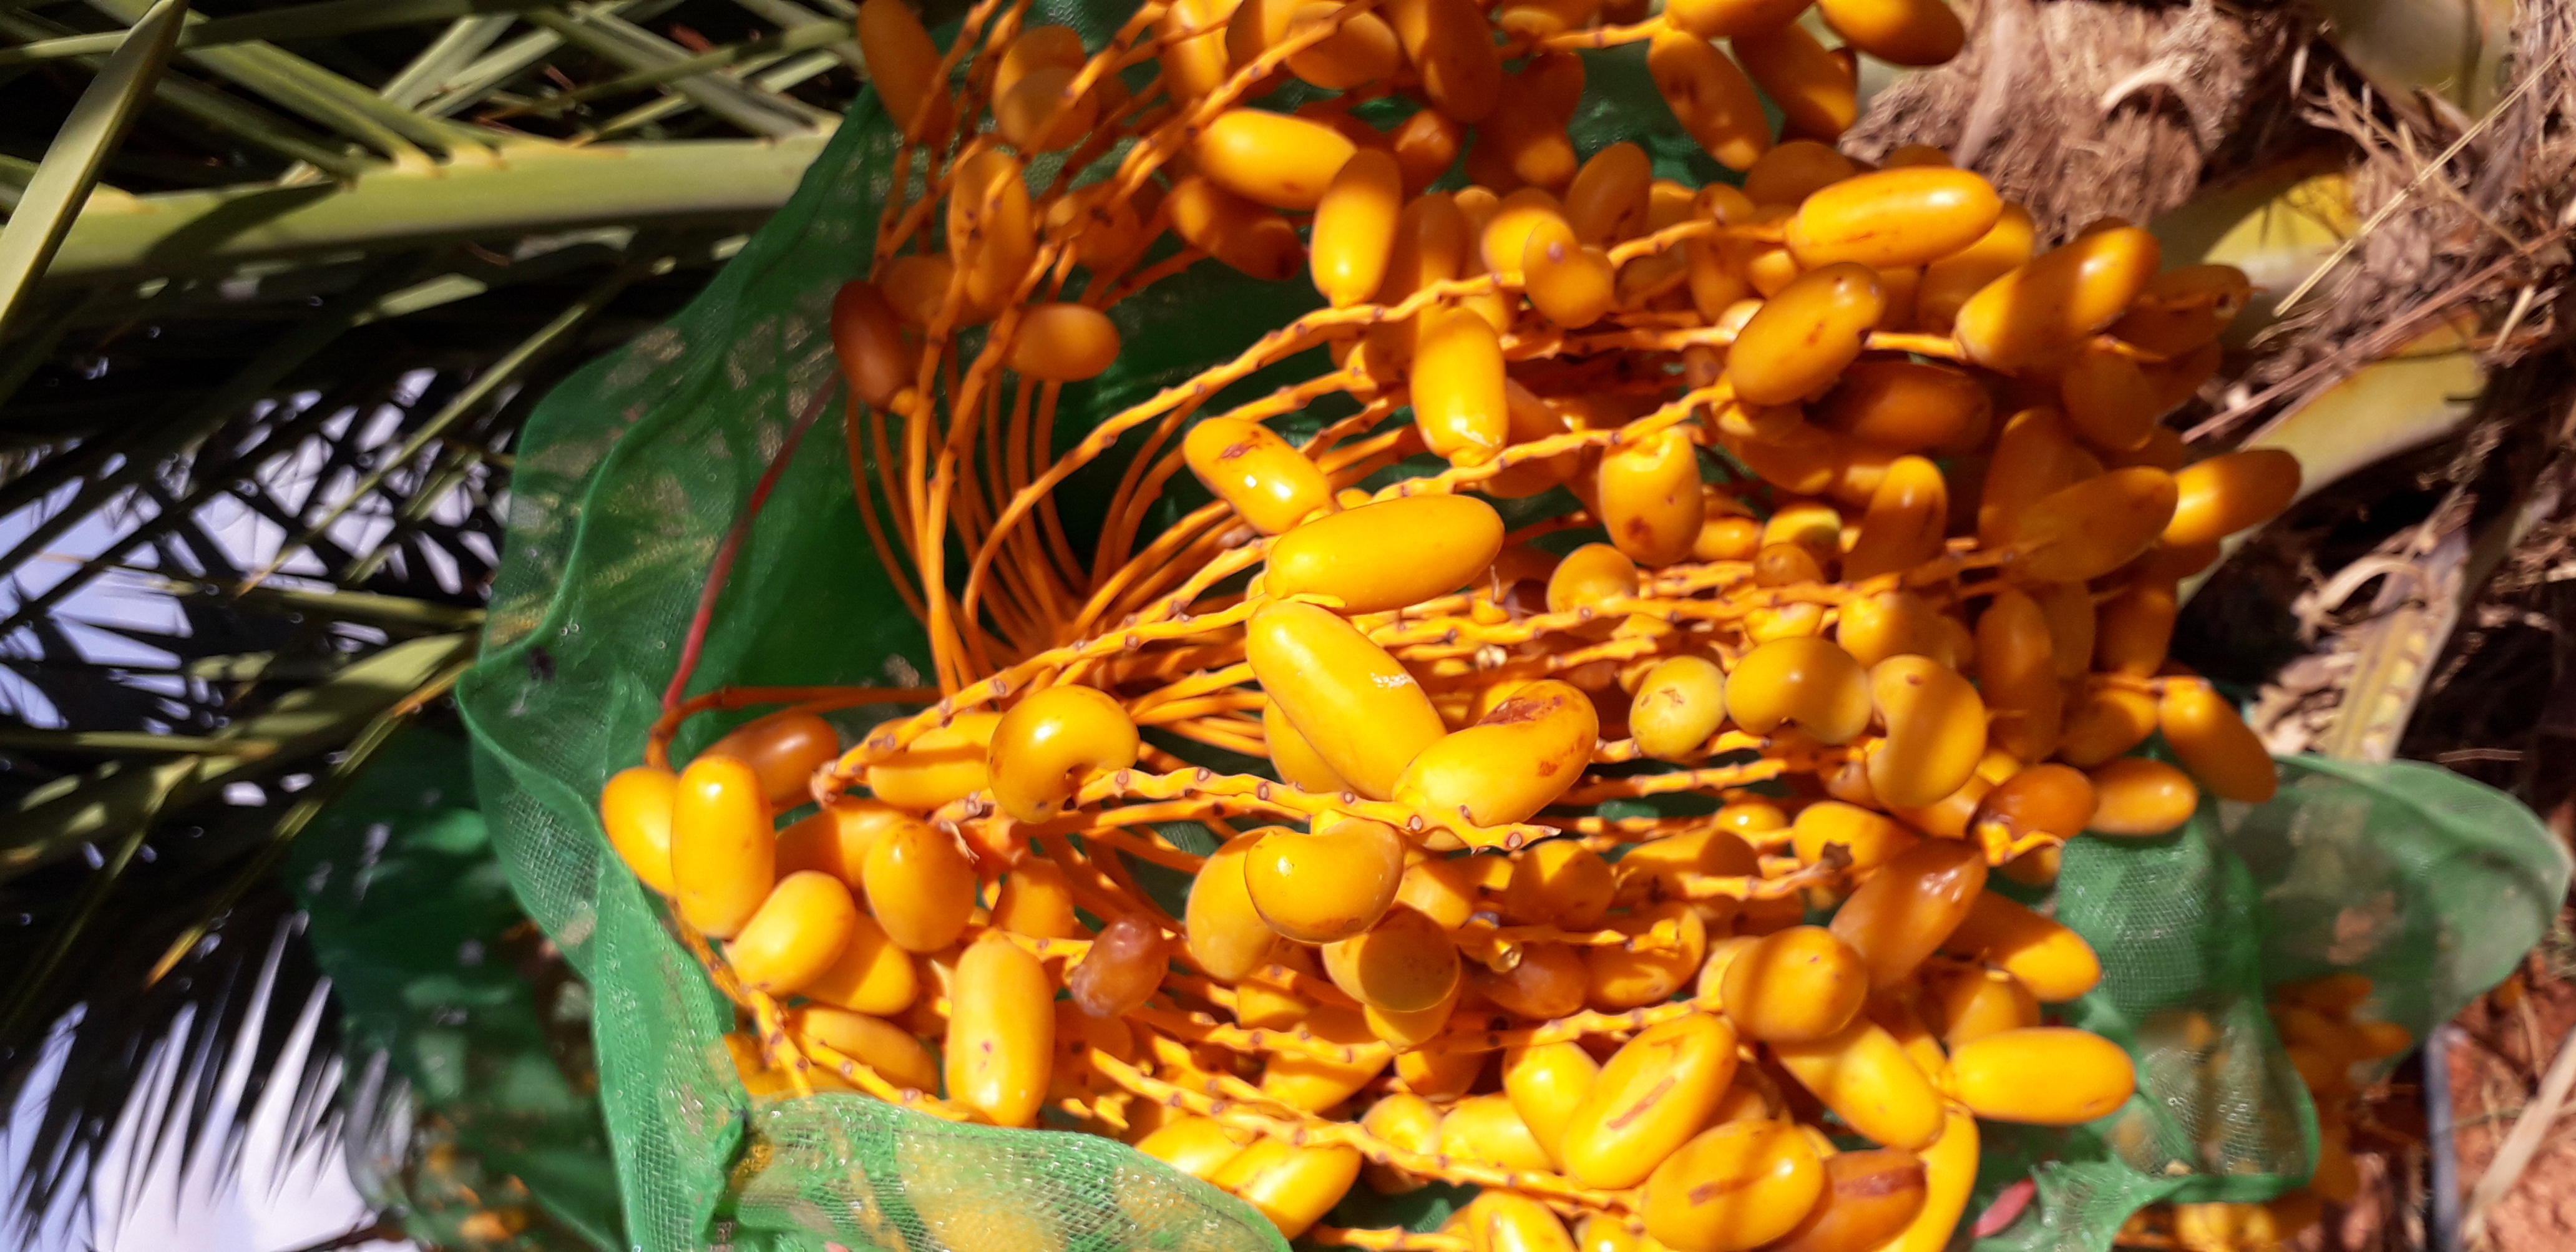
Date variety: kholt